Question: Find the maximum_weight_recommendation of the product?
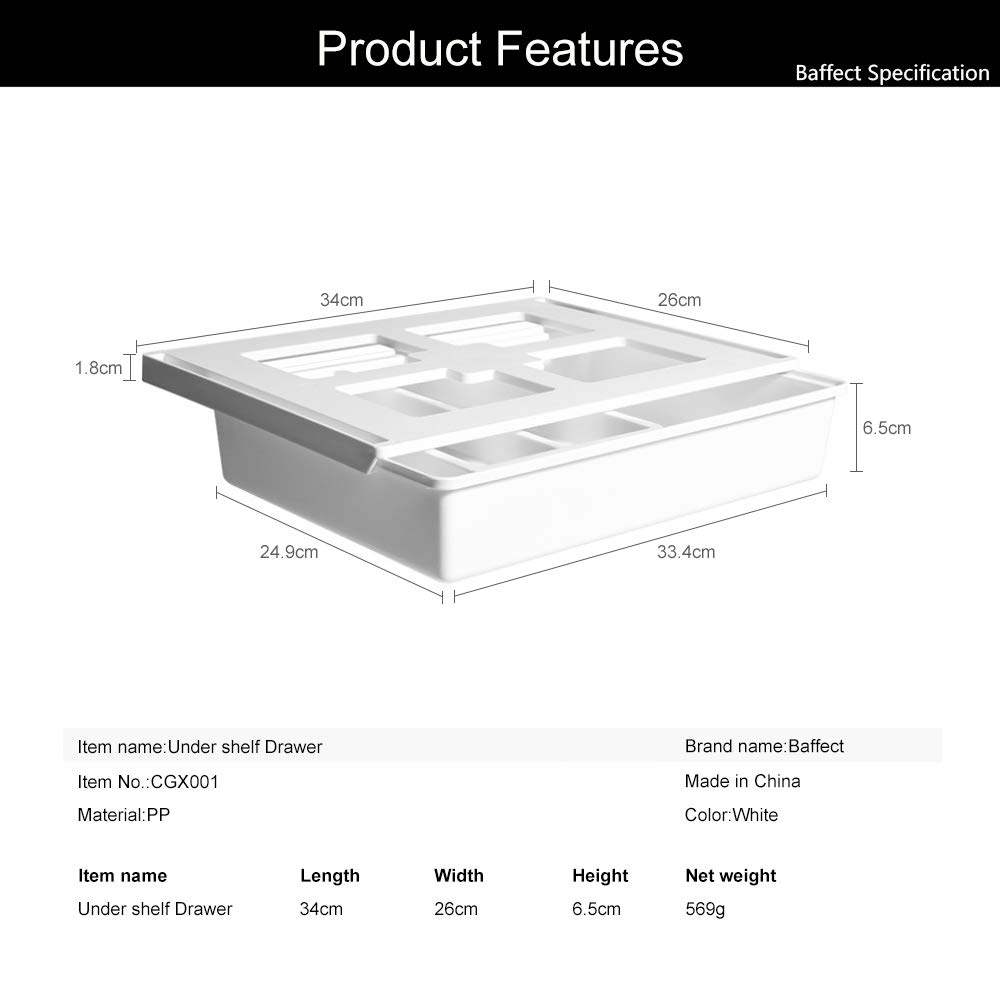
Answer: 569.0 gram